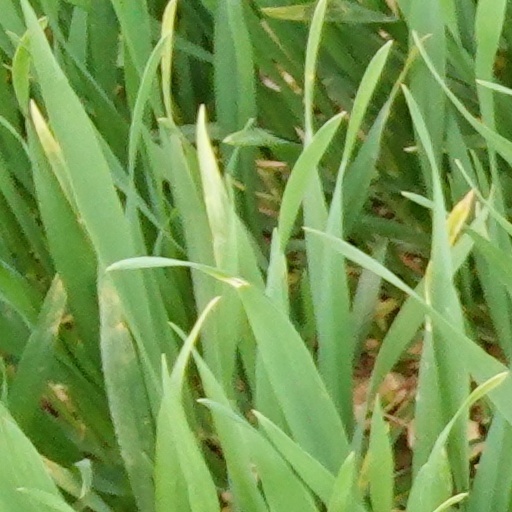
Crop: wheat